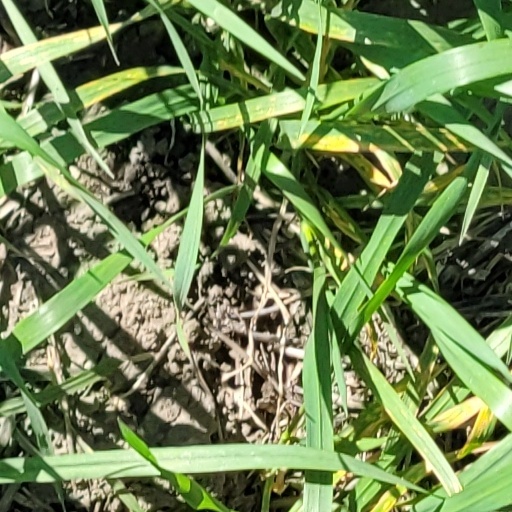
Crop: wheat